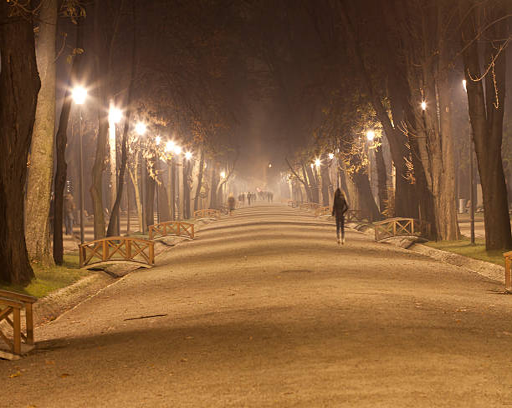
misty night in the park